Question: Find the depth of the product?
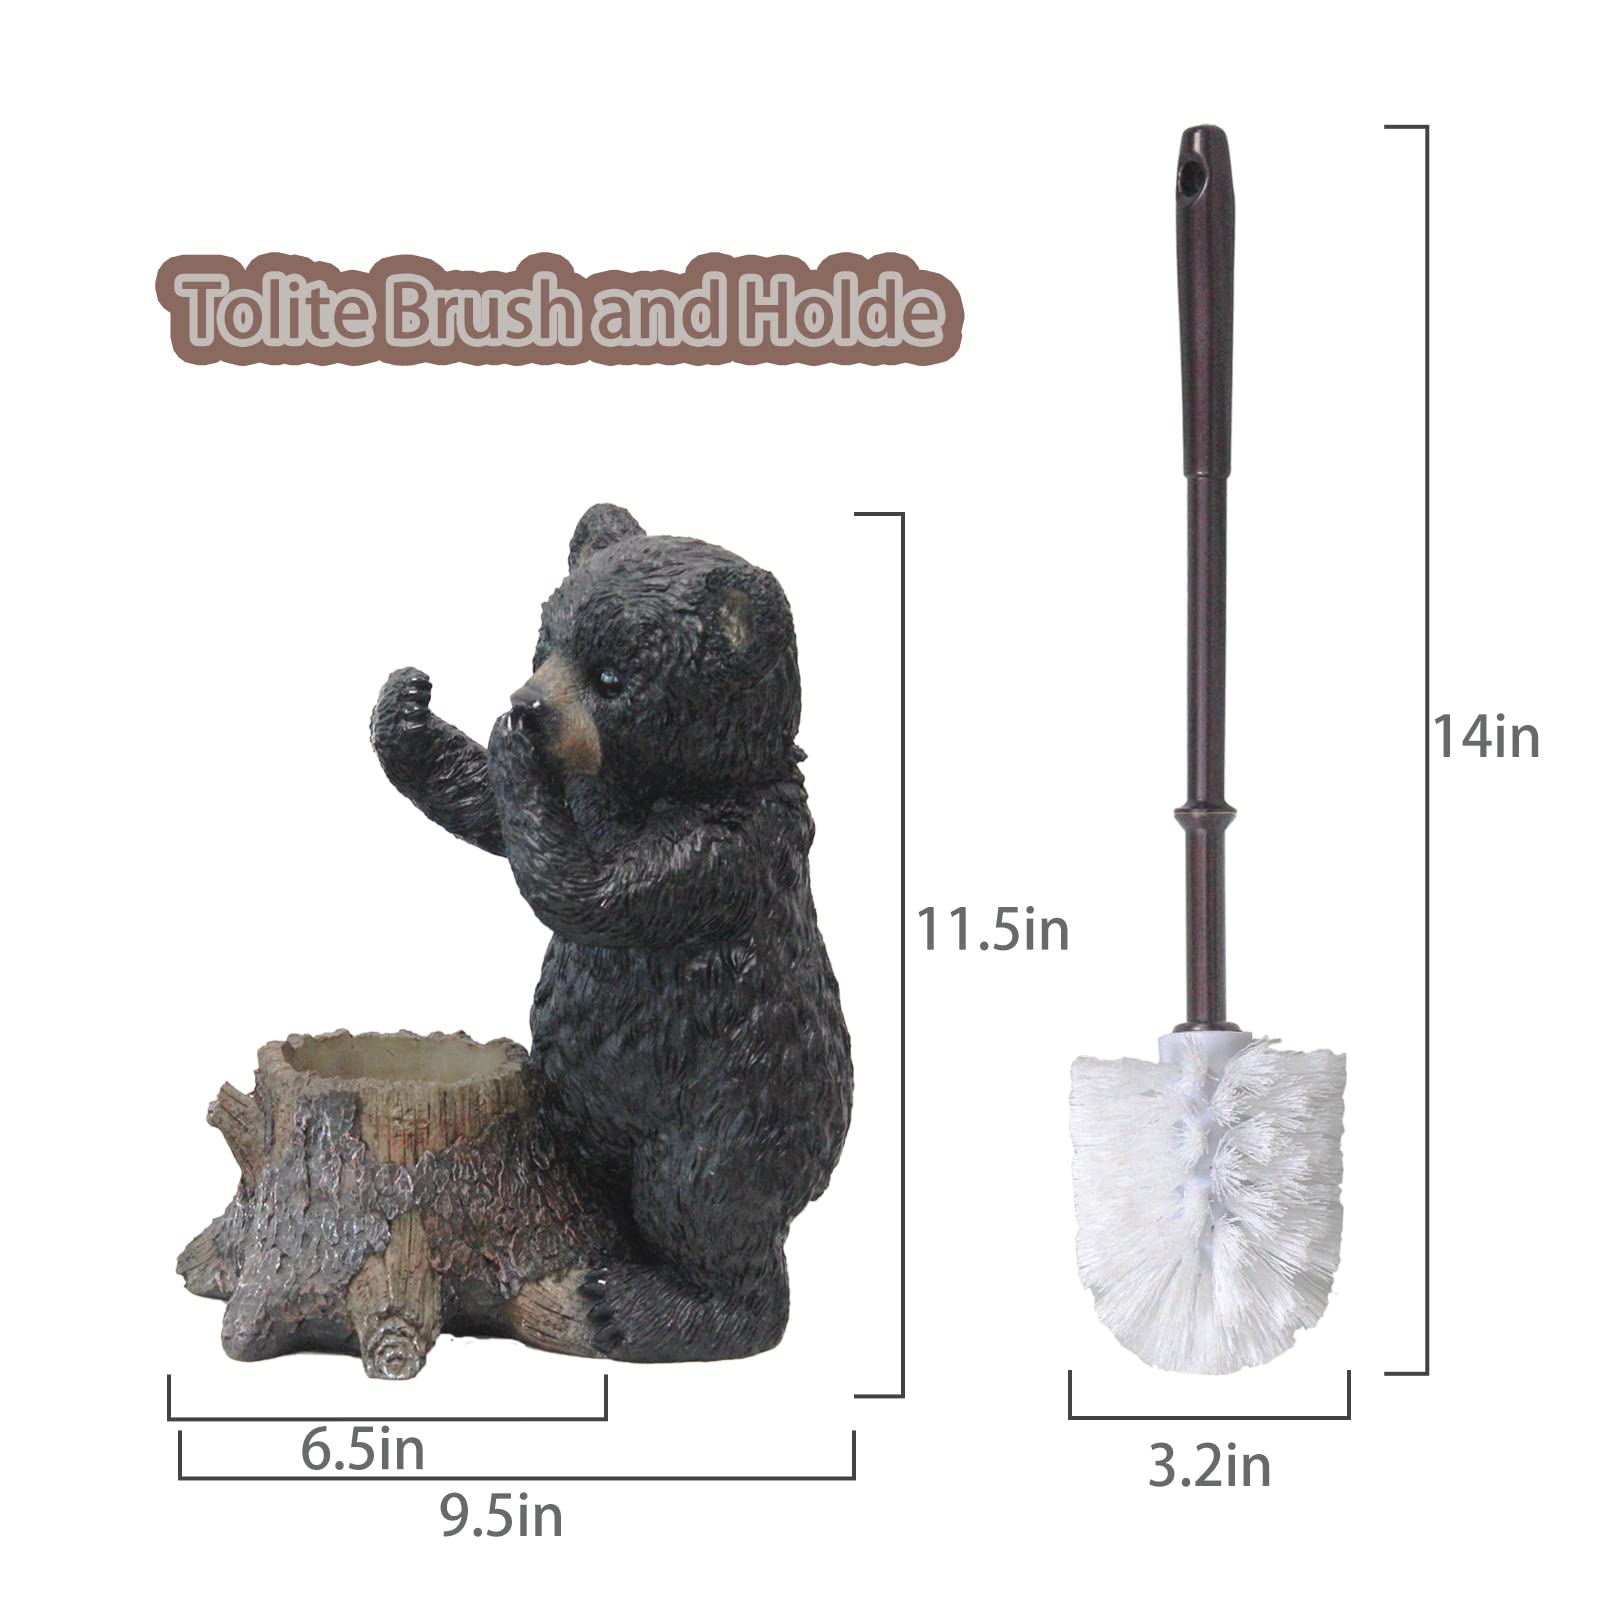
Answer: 9.5 inch